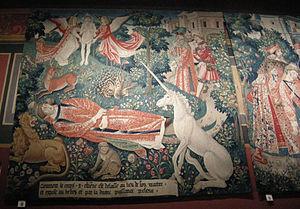
La tenture de saint Etienne (La légende de saint Etienne), scène VIII: Le corps de saint Etienne exposé aux bêtes (Le corps du martyre exposé aux bêtes), vers 1500, Bruxelles, tapisserie (laine et soie), 167 × 176 cm, Musée national du Moyen Âge, Paris. Acquis 1880 (Cl. 9932).
La licorne, parfois nommée unicorne, est une créature légendaire à corne unique. Son origine, controversée, résulte de multiples influences, en particulier de descriptions d'animaux tels que le rhinocéros et l'antilope, issues de récits d'explorateurs. Les premières représentations attestées d'animaux unicornes remontent à la civilisation de l'Indus. Le récit sanskrit d'Ekashringa et les routes commerciales pourraient avoir joué un rôle dans leur diffusion vers le Proche-Orient.
Joanne Rowling [ d͡ʒoʊˈæn ˈroʊlɪŋ], plus connue sous les noms de plume J. K. Rowling et Robert Galbraith, est une romancière et scénariste anglaise née le 31 juillet 1965 dans l’agglomération de Yate, dans le Gloucestershire du Sud. Elle doit sa notoriété mondiale à la série Harry Potter, dont les romans traduits en près de quatre-vingts langues ont été vendus à plus de 500 millions d'exemplaires dans le monde.
Cette liste des créatures du monde des sorciers créé par J. K. Rowling présente les créatures, inventées ou reprises, de l'univers étendu de Harry Potter. Elle comprend les créatures de la série originelle, du livre Les Animaux fantastiques et du film homonyme. Une précision en gras est ajoutée sous le nom de la créature lorsque celle-ci est reprise par l'auteure J. K. Rowling, ou lorsqu'elle ne figure pas dans les romans originaux.